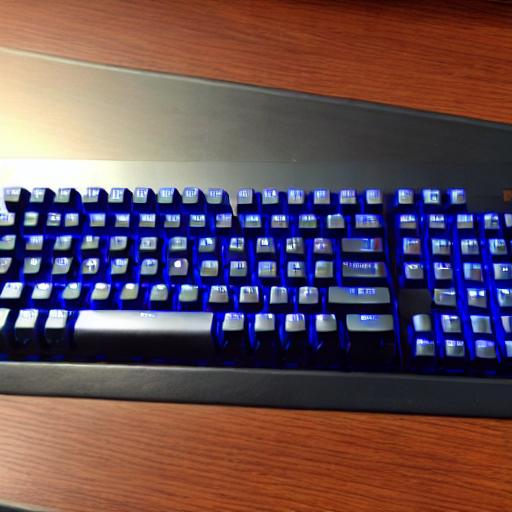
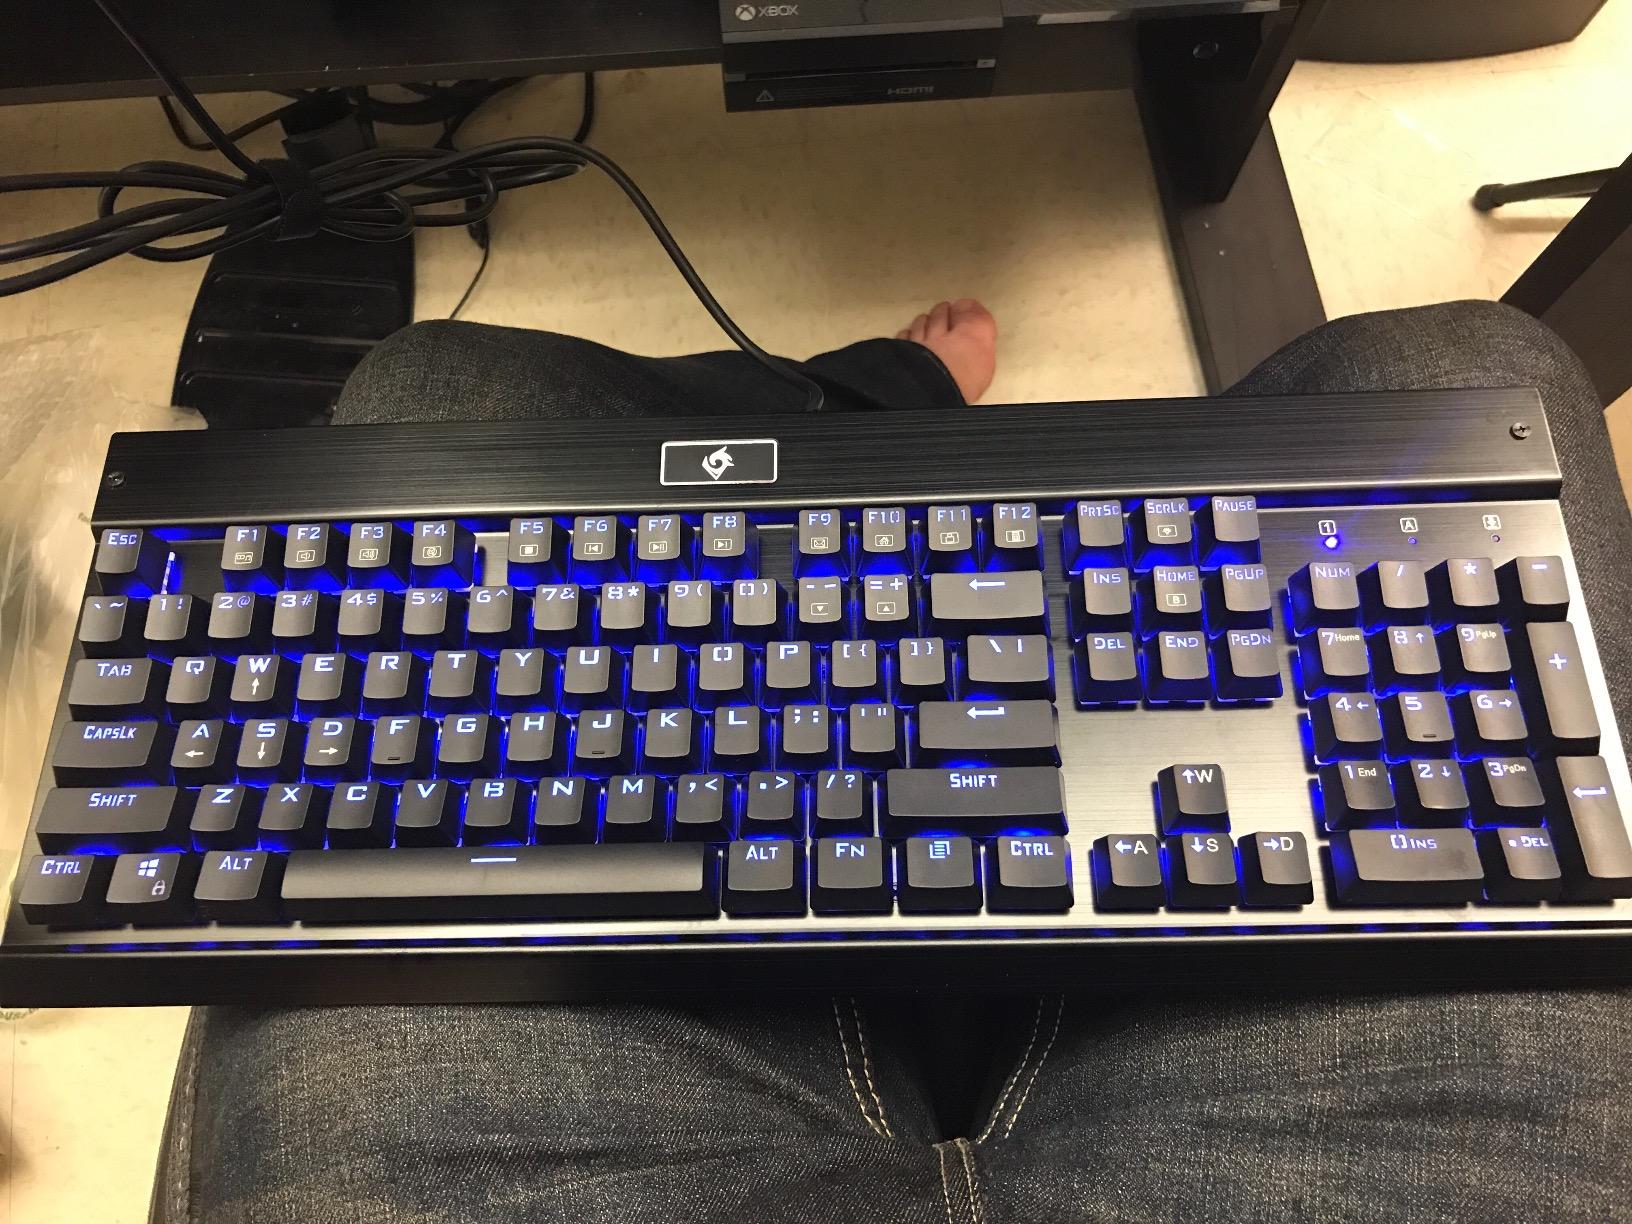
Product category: keyboard
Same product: no